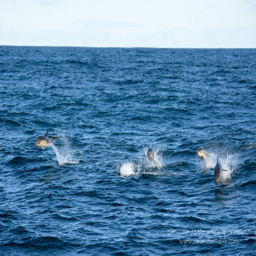
common dolphins off the coast